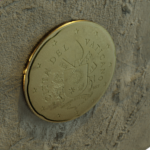
Coin value: 20cents
Country: va
Edition: 2017